Momofuku (restaurants)

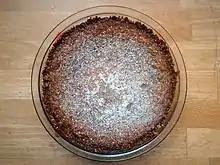
Milk Bar Pie, a Momofuku Milk Bar original recipe that appears in its first cookbook

Momofuku Milk Bar, under the direction of pastry chef Christina Tosi, is based in New York City and has several locations in the cities of Washington and Toronto.